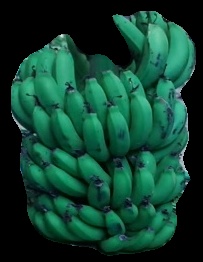
Variety: pachbale
Grade: grade2